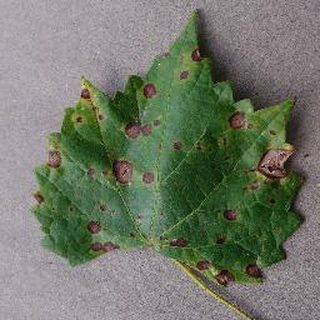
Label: grape_black_rot